National Christmas Tree (United States)

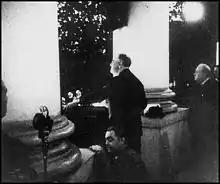
President Franklin D. Roosevelt speaks before lighting the 1941 National Christmas Tree. British Prime Minister Winston Churchill (right) was a surprise guest.

In 1934, the National Christmas Tree was relocated to Lafayette Park north of the White House. The 1931 Norway spruce had again become damaged, and the National Park Service purchased two "Koster" blue spruce cultivars to plant on the west side of Sherman Plaza with the intent of alternating use each year between trees. But when it became clear later that year that the National Christmas Tree would have to be moved from Sherman Plaza, the agency asked the Commission of Fine Arts (which had partial jurisdiction over planting decisions around the White House) for permission to plant the two trees to the southeast and southwest of the statue of Andrew Jackson in Lafayette Square. The Commission opposed the plan, and suggested that two fir trees be planted east and west of the statue instead. For a time, the National Park Service hoped to plant two trees of an undetermined species on the Ellipse near the White House, but in the end acceded to the Commission's plan. Two high Fraser firs from North Carolina were planted to the east and west of the Jackson statue. The trees were planted just a few weeks before the tree lighting ceremony, and the western tree was chosen to begin the alternating use of the trees since it was more visible from the first family's living quarters. During the tree lighting ceremony, President Roosevelt drew attention to the statue of Andrew Jackson and asked the American people to be as courageous in the face of the depression as Jackson had been throughout his lifetime. The tree did not light when Roosevelt threw the switch, remaining unlit for about five seconds while Roosevelt worriedly looked about, but then the lights came on.